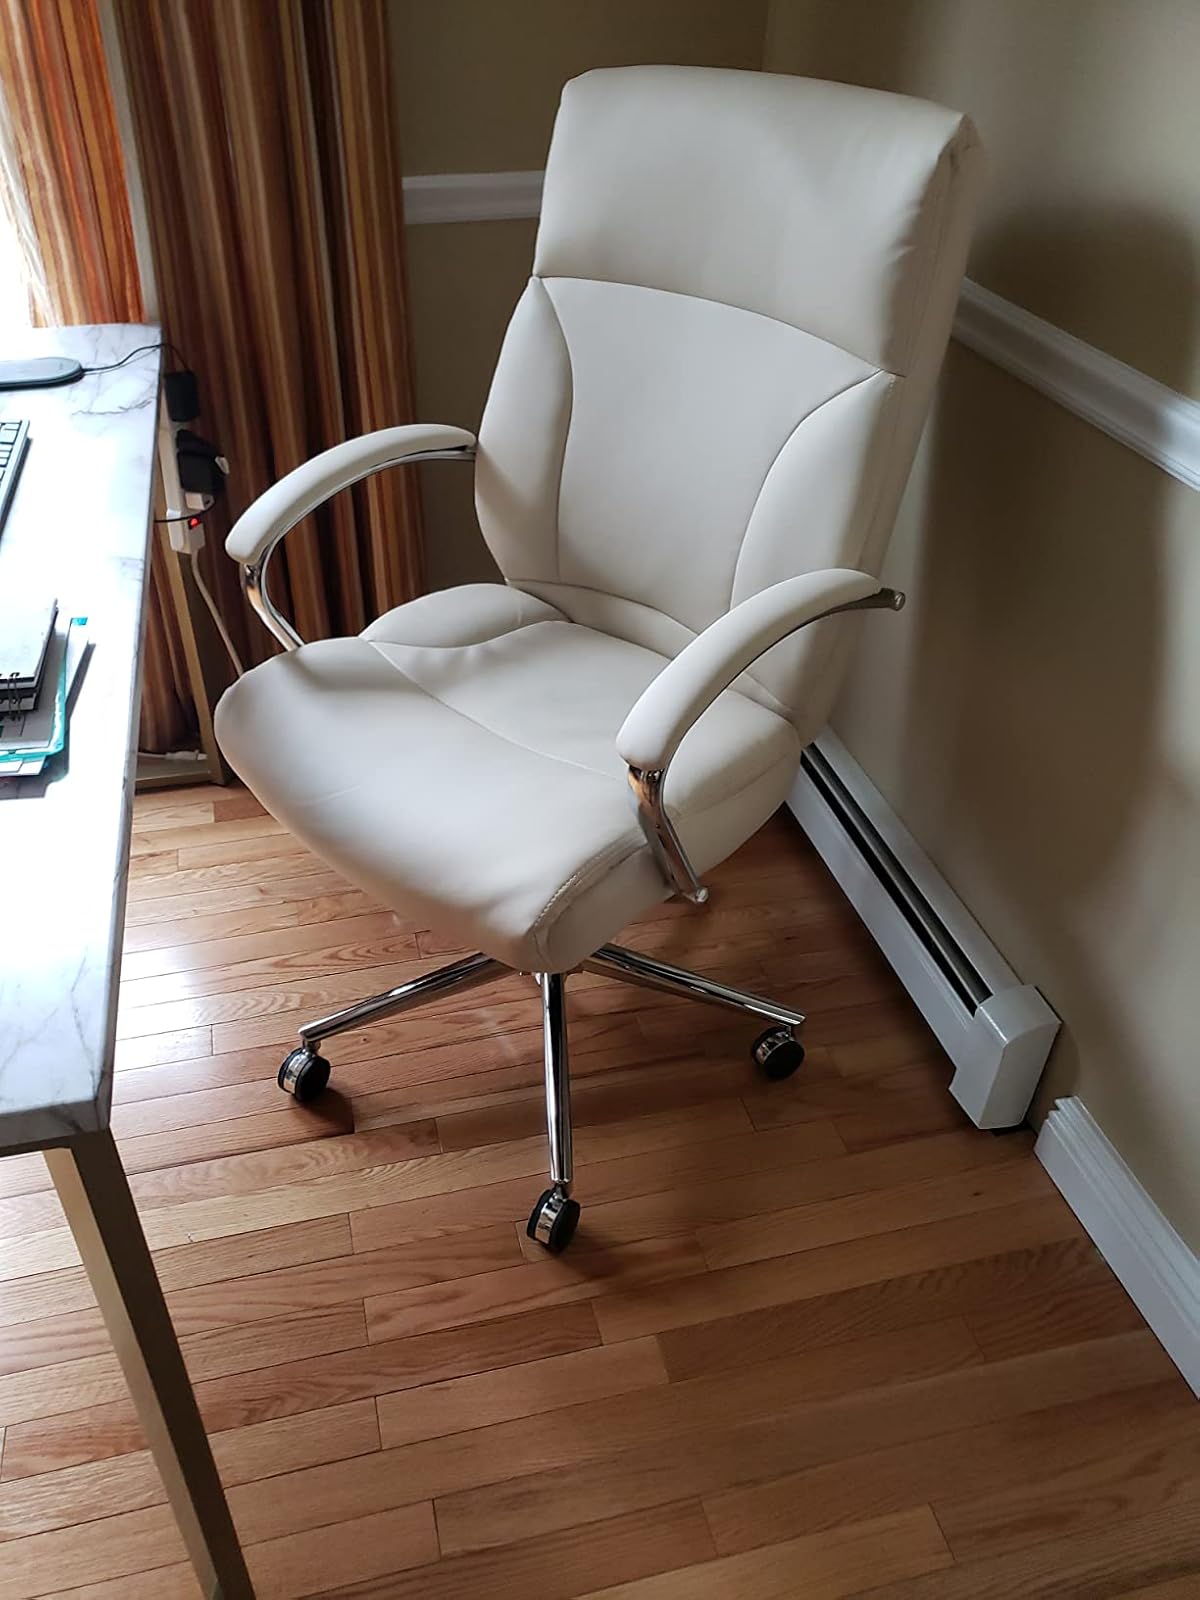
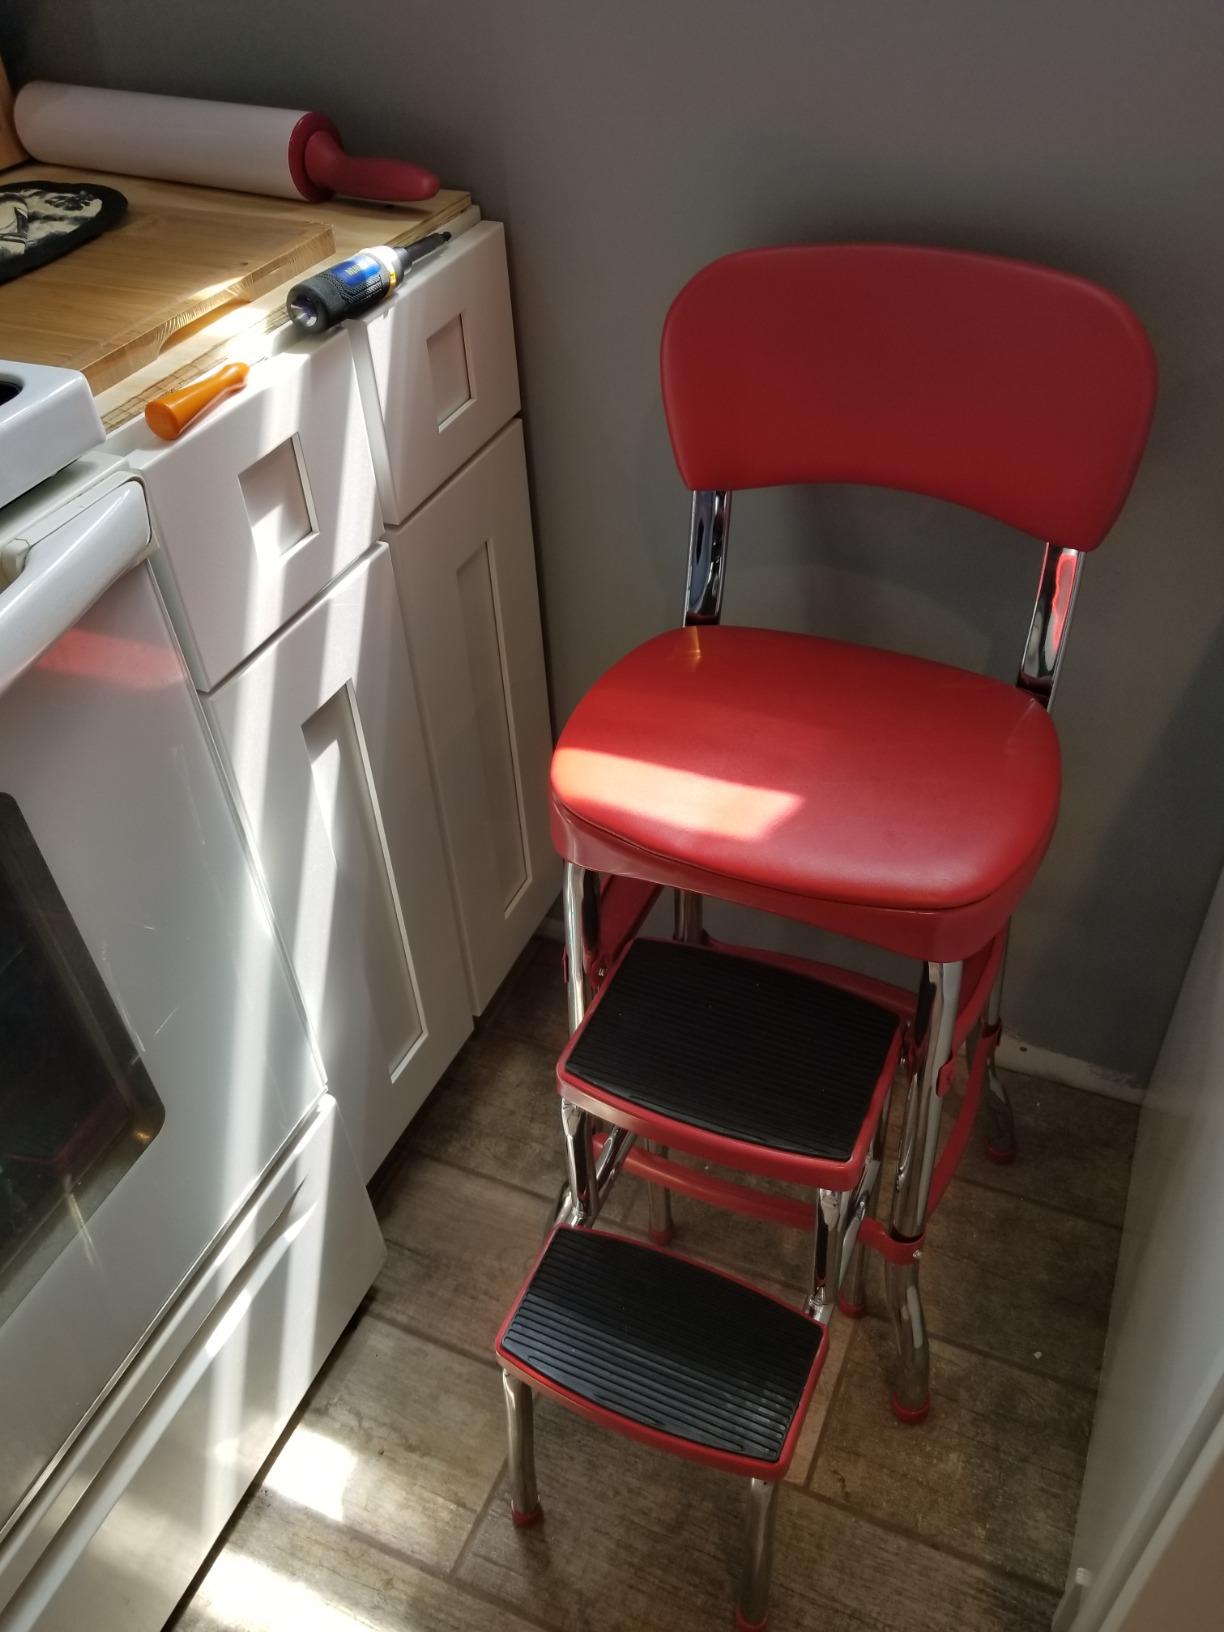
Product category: items_chair
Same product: no